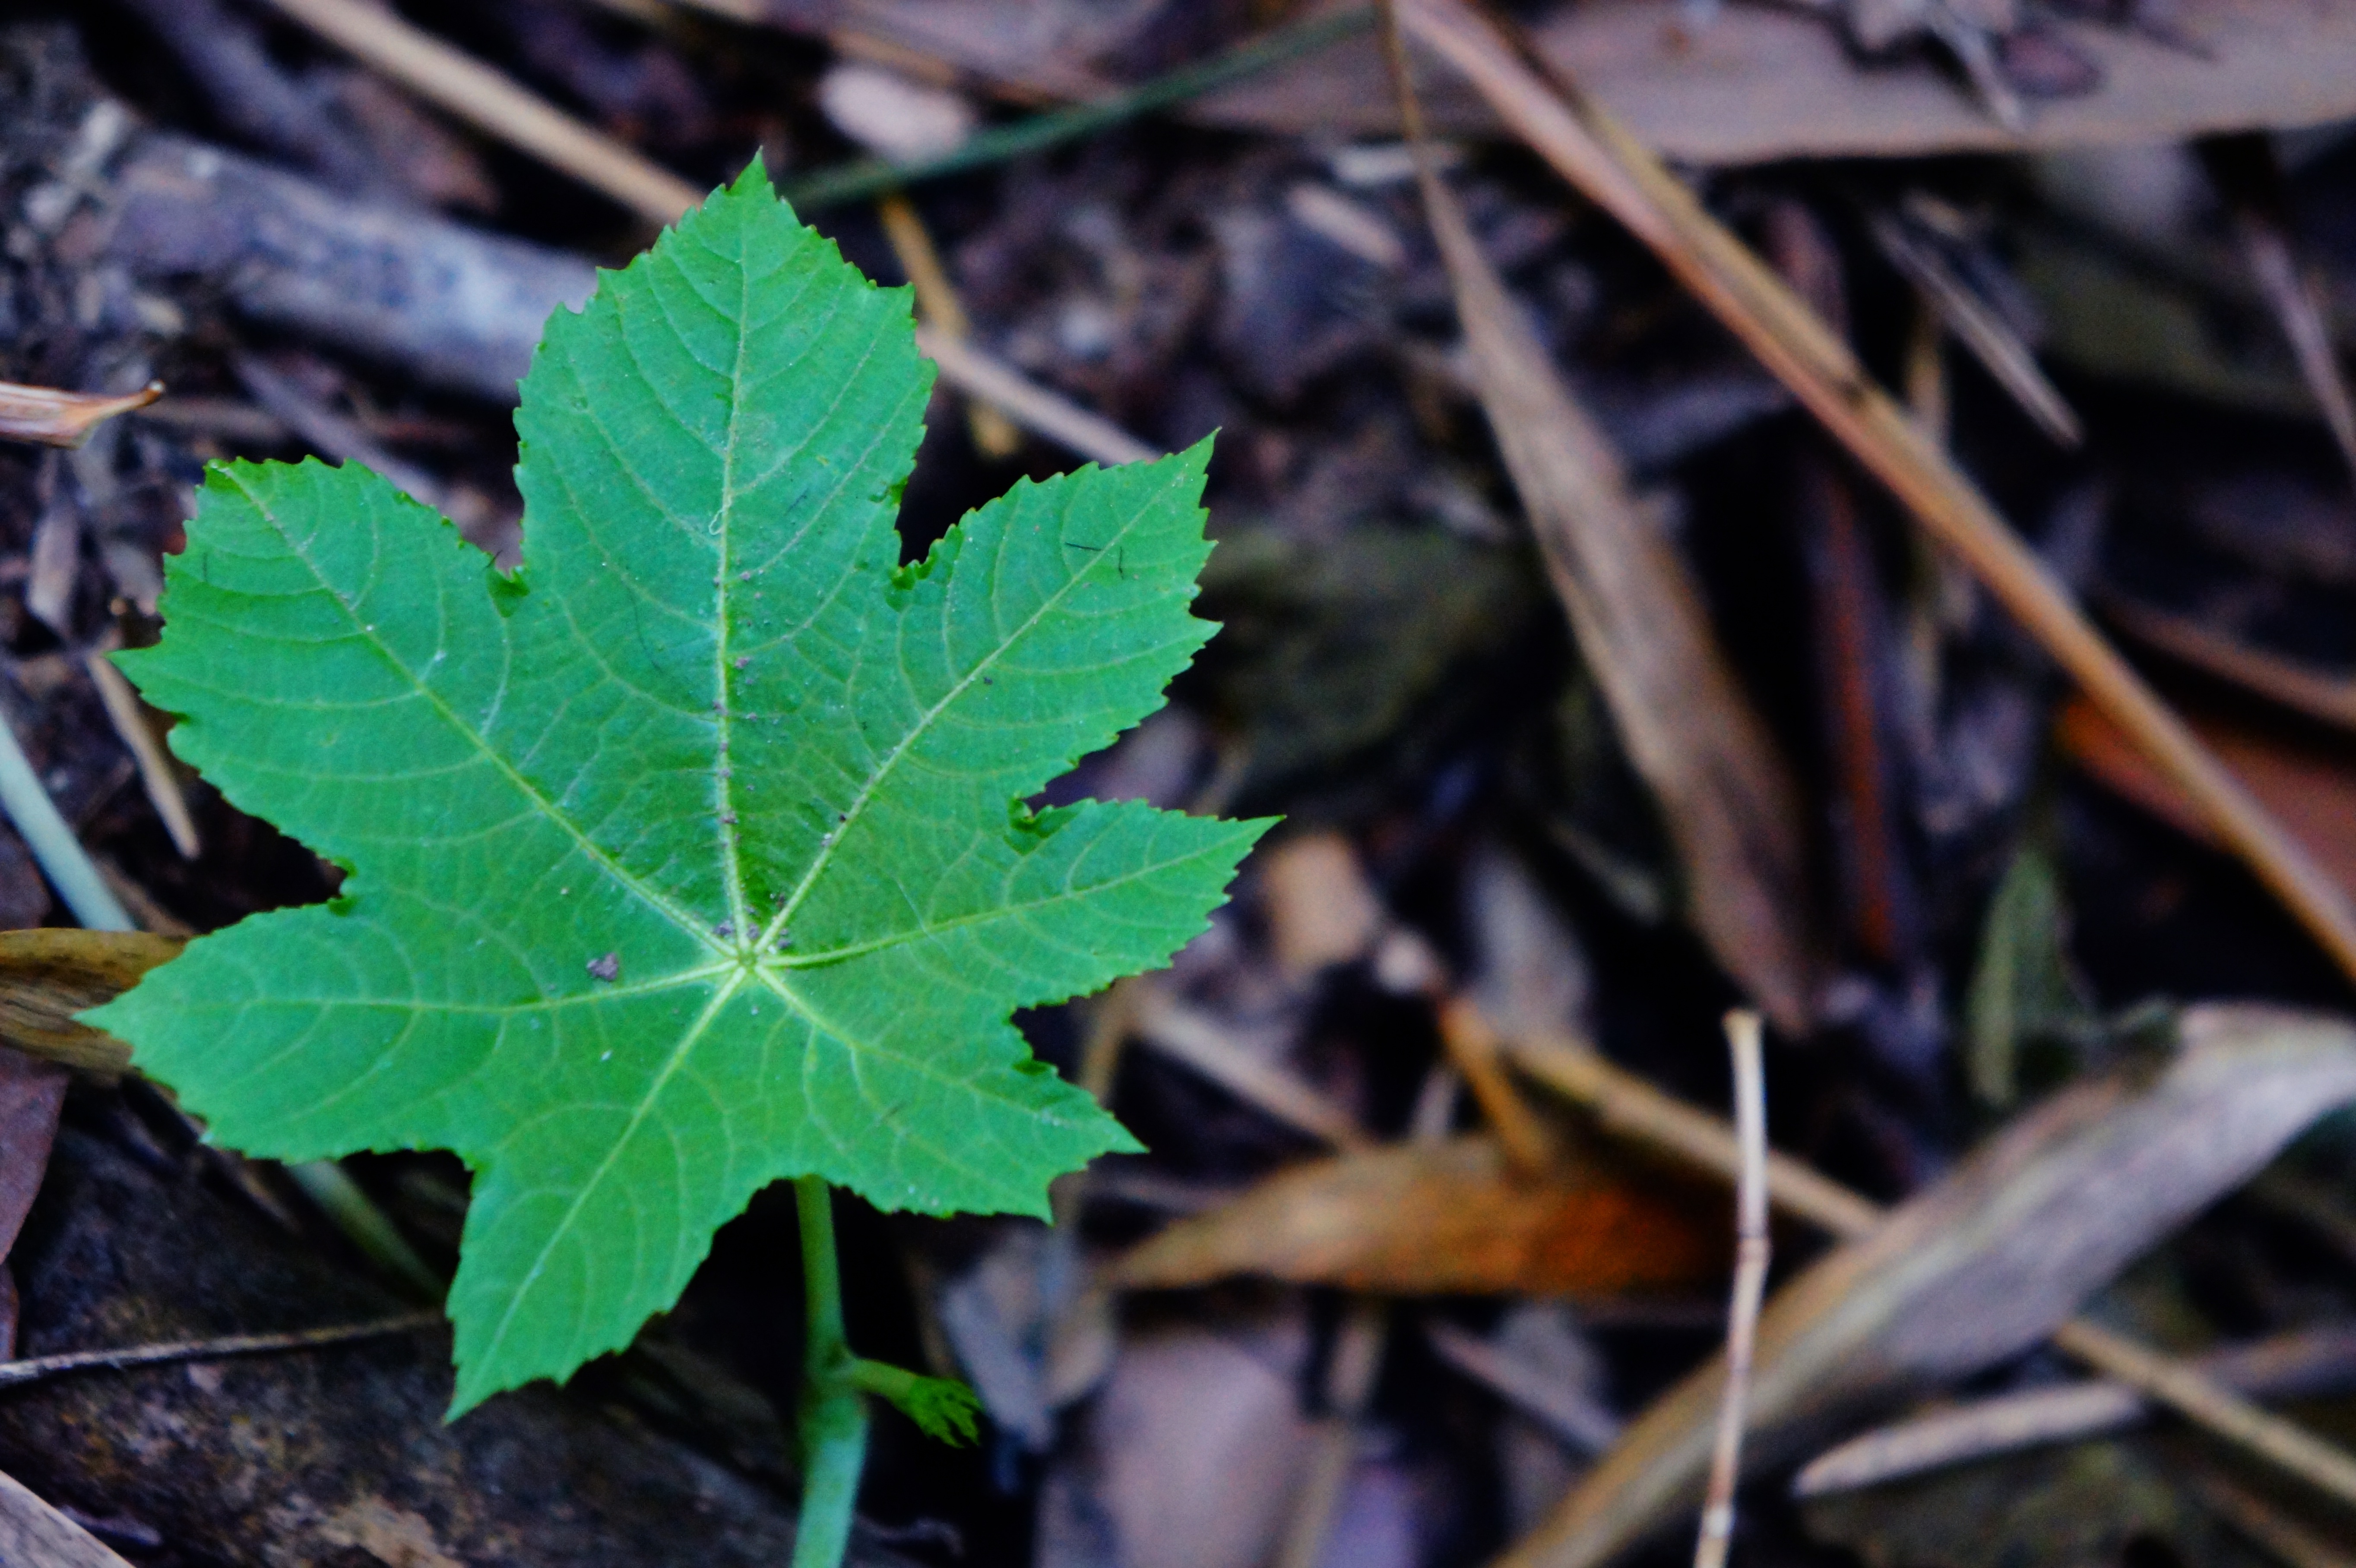
tree, nature, branch, plant, stem, leaf, flower, frost, green, autumn, soil, botany, garden, flora, maple tree, maple leaf, leaves, el salvador, flowering plant, annual plant, woody plant, land plant